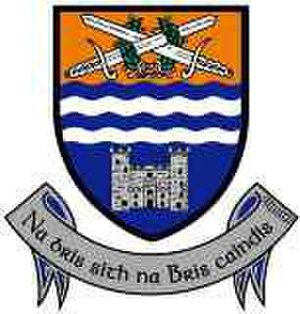
Ardee
Ardee er en irsk by i County Louth i provinsen Leinster, i den centrale del af Republikken Irland med en befolkning på 4.694 indb i 2006.